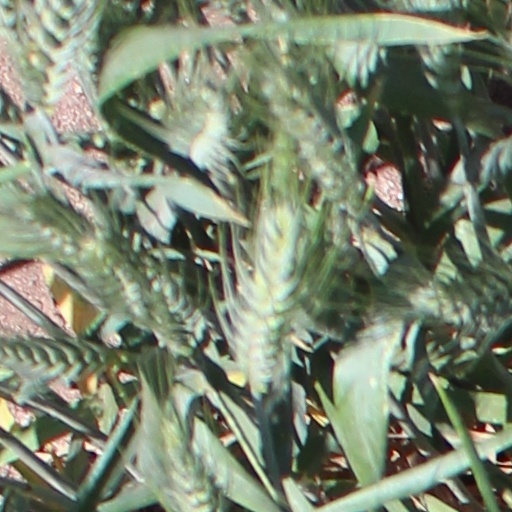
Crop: wheat